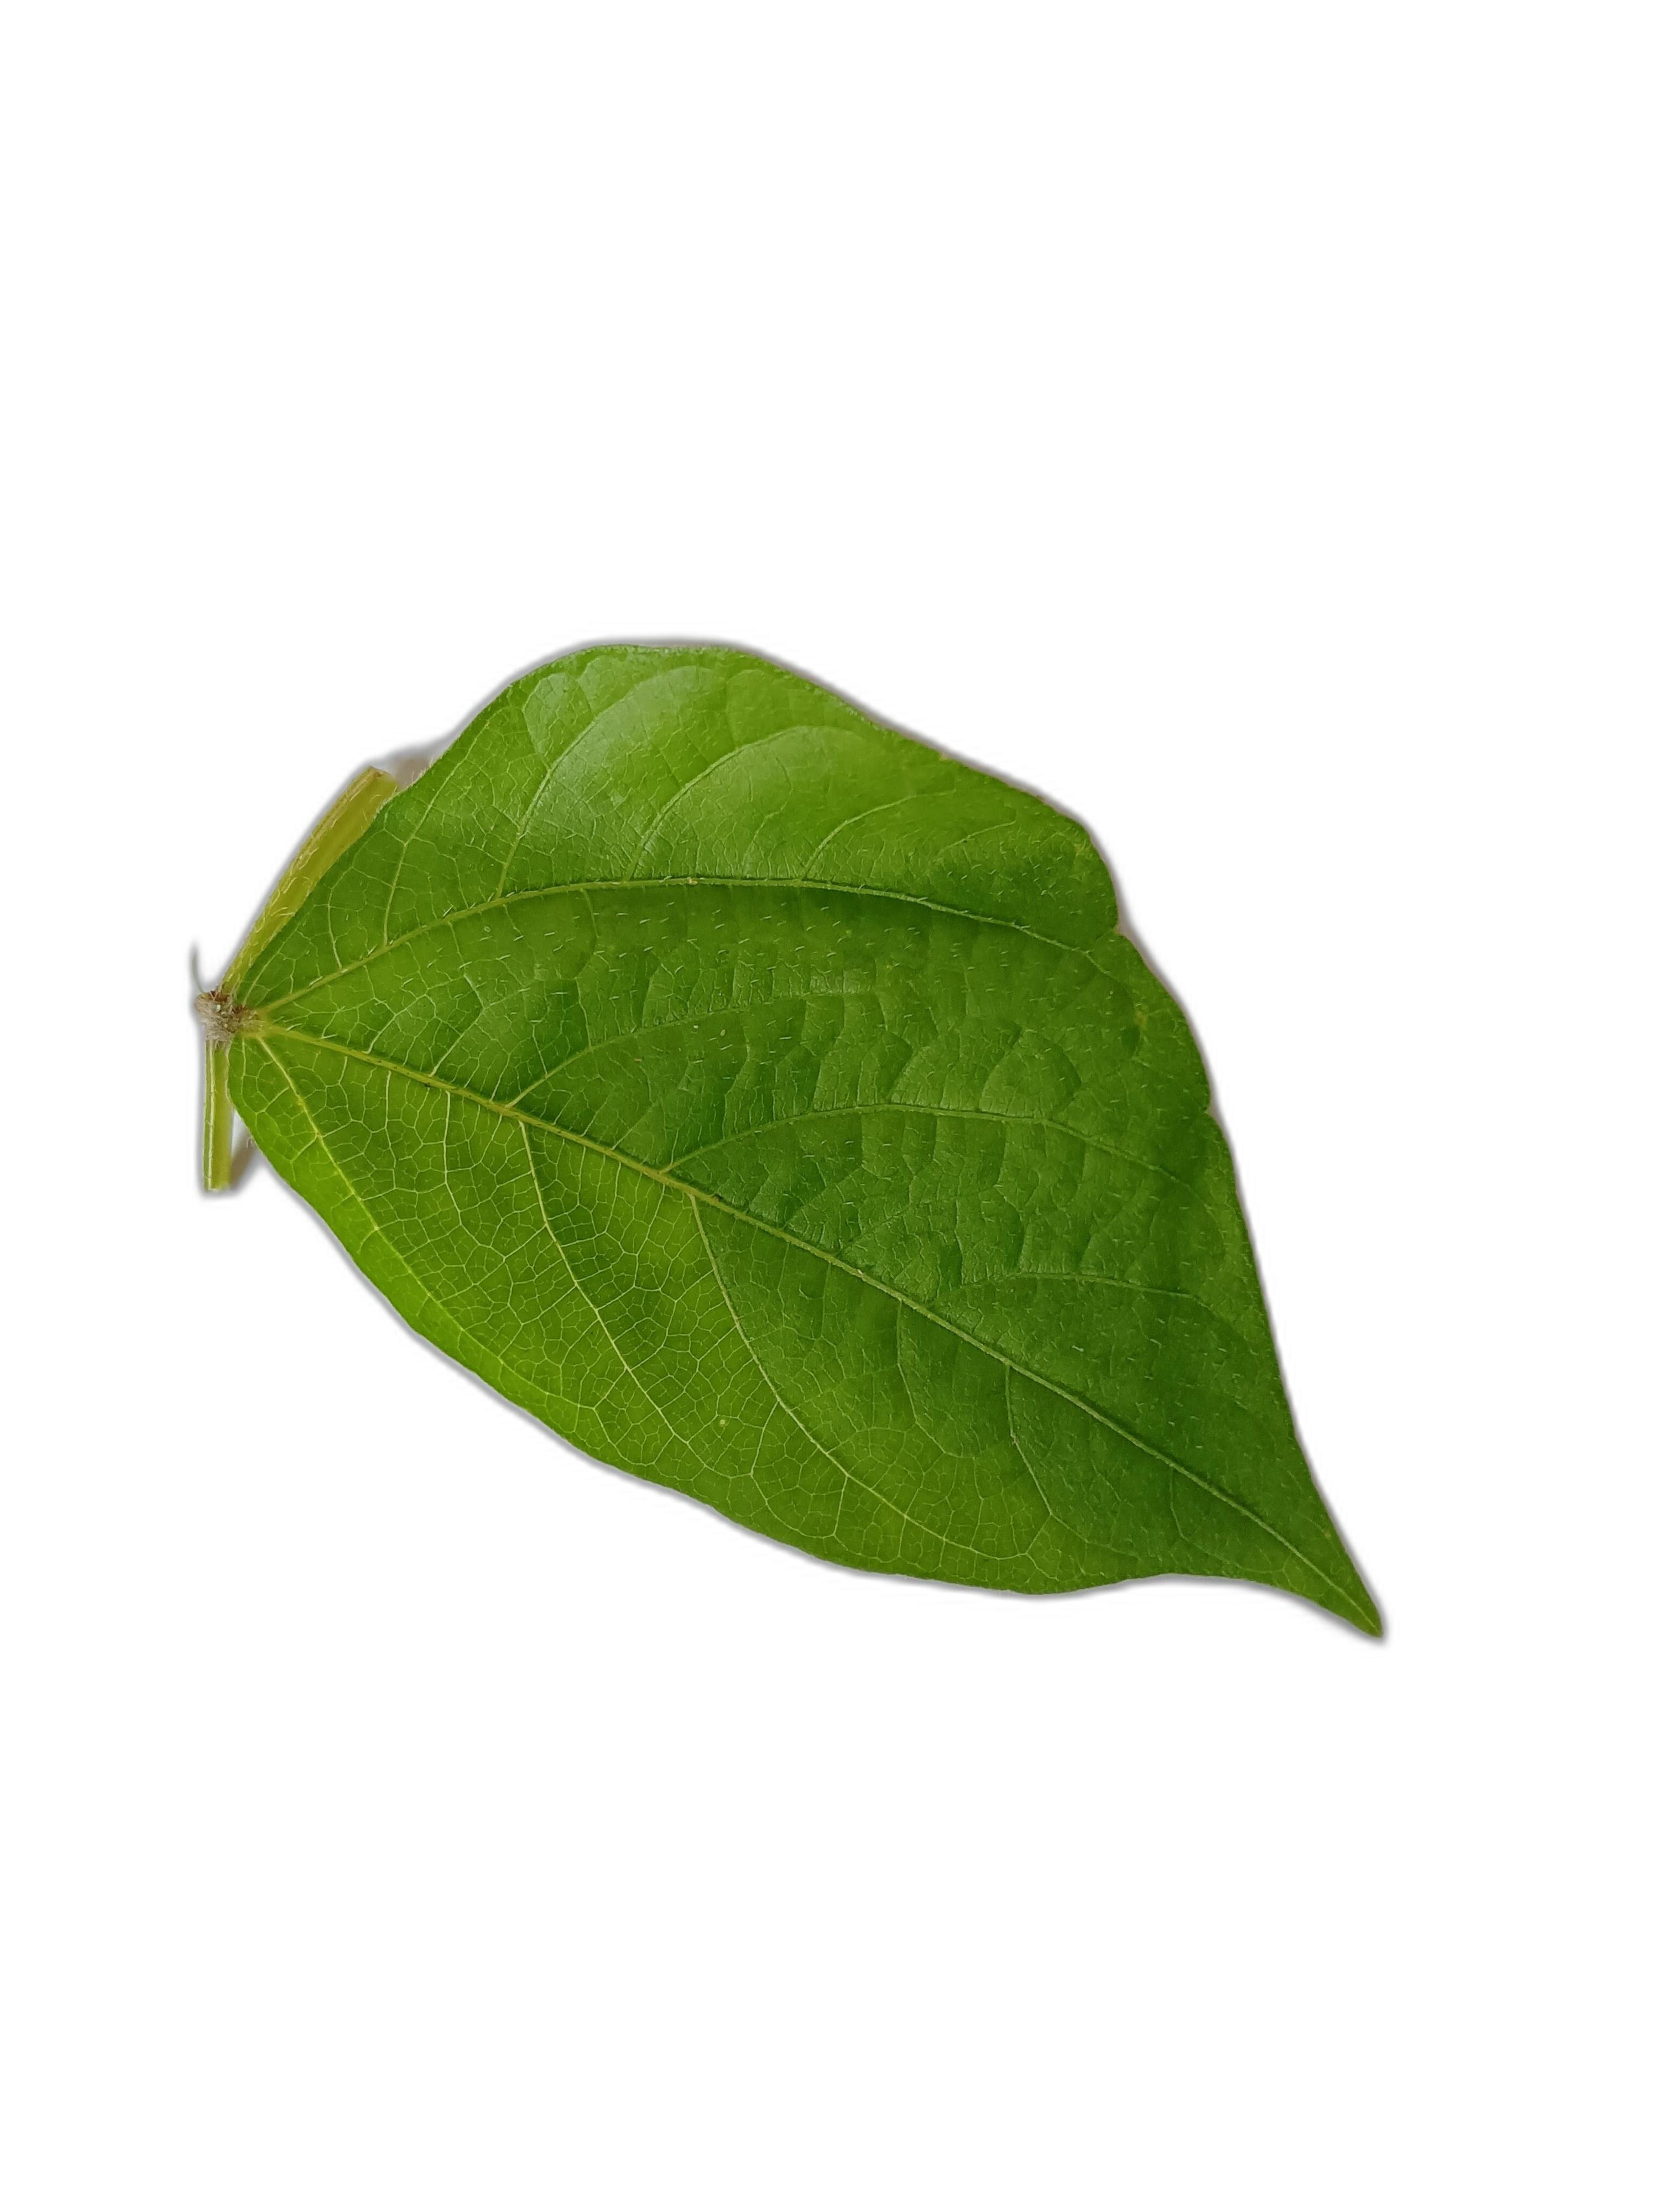
Label: Healthy